Penicillium

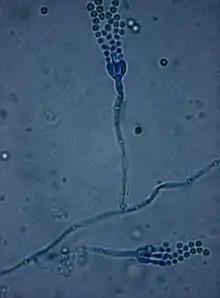
"Penicillium" sp. under bright field microscopy (10 × 100 magnification) with lactophenol cotton blue stain

The thallus (mycelium) consists of highly branched networks of multinucleated, usually colourless hyphae, with each pair of cells separated by a septum. Conidiophores are at the end of each branch accompanied by green spherical constricted units called conidia. These propagules play a significant role in reproduction; conidia are the main dispersal strategy of these fungi.